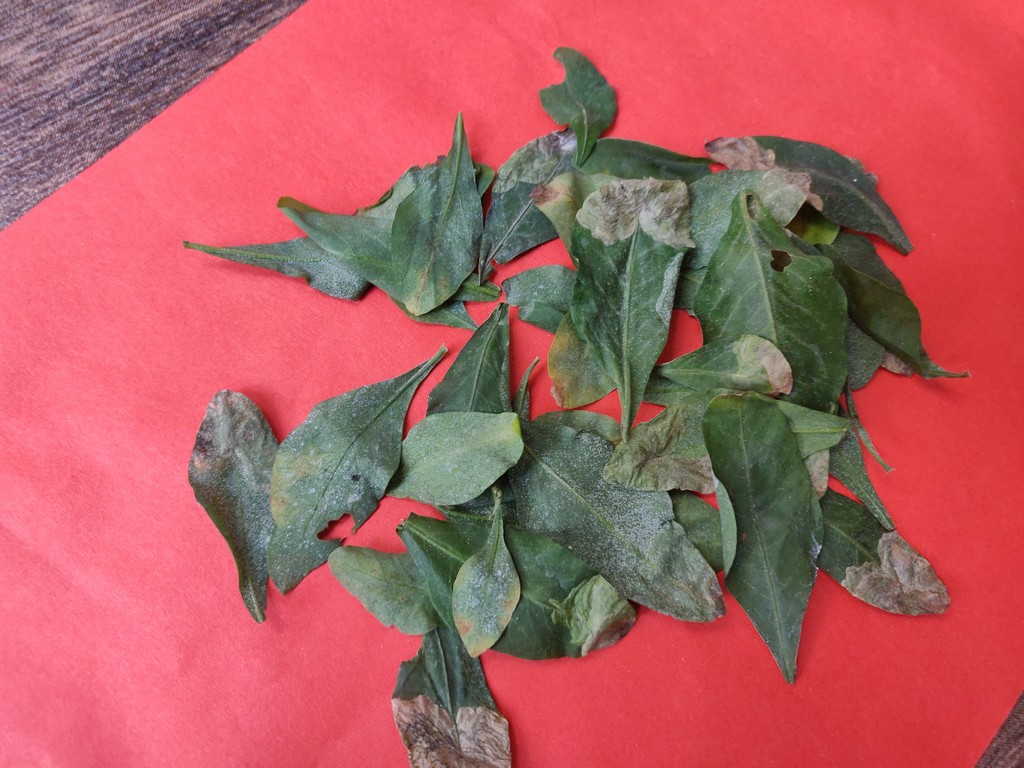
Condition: Unhealthy
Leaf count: multiple
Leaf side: unknown